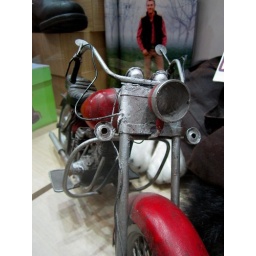
Toy motorcycle behind glass in the front window of a shop at Darling Harbour in Sydney